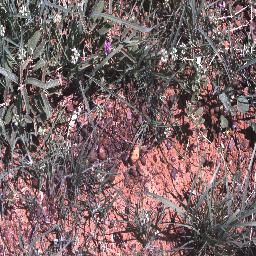
Label: negative